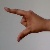
The image shows a hand gesture representing the letter 'Z' in Indian Sign Language.